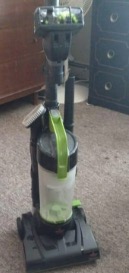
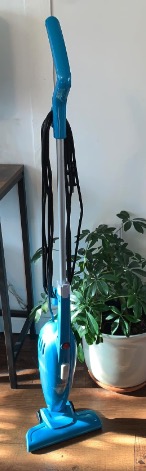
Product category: items_vacuum
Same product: no